SS Marquette (1897)

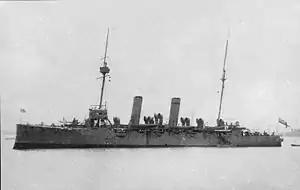
The protected cruiser

On the starboard side, their lifeboat was lowered not by members of the crew, but by soldiers inexperienced in handling lifeboat davits. They lowered one of the falls more rapidly than the other; tipping five of the 18 nurses out of the boat and into the sea. At the time, all five were rescued and returned to the boat, but one nurse was later found to be missing. On the port side, the lifeboat carrying some of the nurses was lowered into the water, but then another boat was lowered on top of it. Several of the nurses were injured, and later died either of their injuries, or of being unable to survive in the water. Other nurses on the port side were left aboard ship. One later wrote "While standing on the deck, I saw a boat load of men in uniform getting away. I wondered why we nurses were left on deck, without a chance of getting into a boat. I really owe my life to the chief officer of the "Marquette", he picked me up during the afternoon and put me in a boat." The lifeboats seem to have suffered from instability, with reports of at least some of them repeatedly capsizing, and becoming swamped. "Marquette" sank before all of them could be launched. Many survivors clung to floating wreckage, or floated unaided as best they could.